The Cube (restaurant)

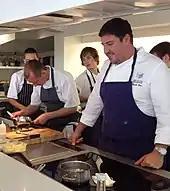
Claude Bosi, at The Cube in London

The Cube was designed by Park Associati design studio in Milan, and the construction covers a space of 140 m. It has an outside balcony allowing for a 360-degree field of vision. The exterior shell is made of aluminium and has hexagonal shapes cut into the shell by laser in order to allow light into the interior. The pop-up restaurant acts as a promotional device for home appliance manufacturer Electrolux, and the restaurant is fitted out with their equipment.